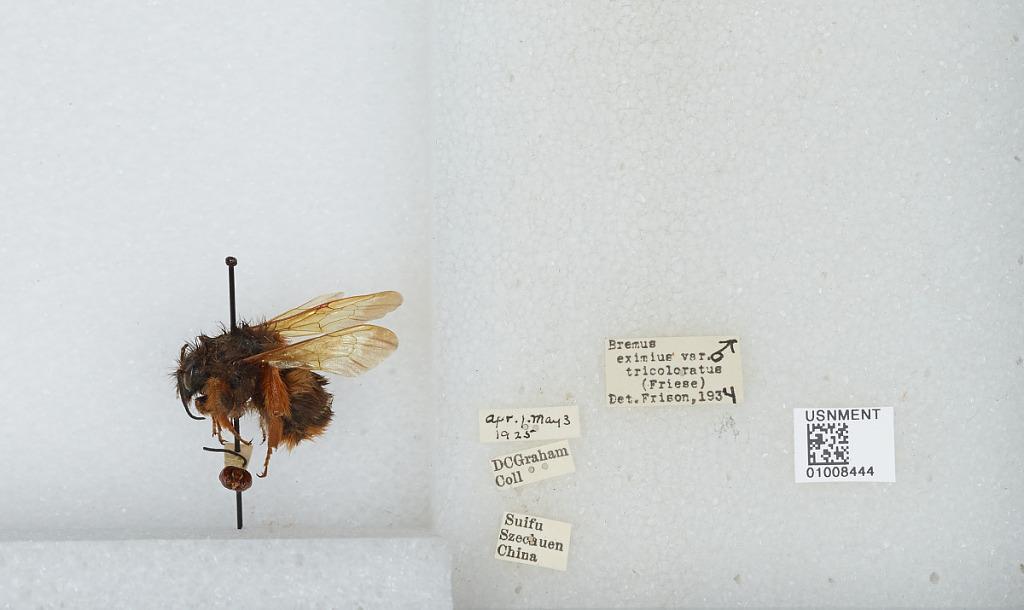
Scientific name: Bombus (Rufipedibombus) eximius Smith
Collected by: D. Graham
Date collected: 1925-4-1
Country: China
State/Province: Sichuan
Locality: Yibin
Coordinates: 28.77, 104.62
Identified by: Frison